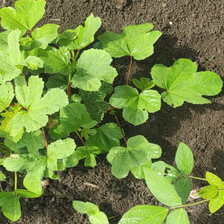
Weed species: Little_Mallow(Malva parviflora)